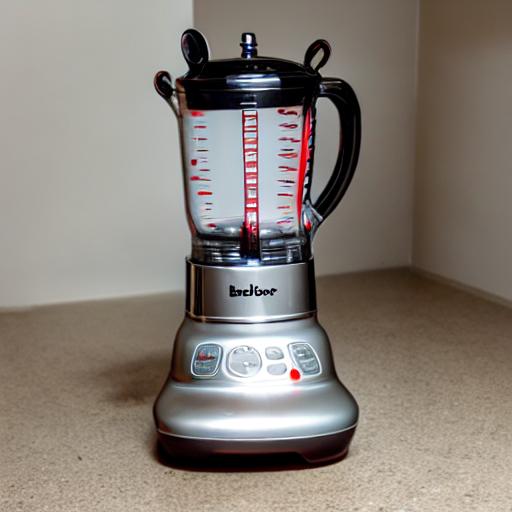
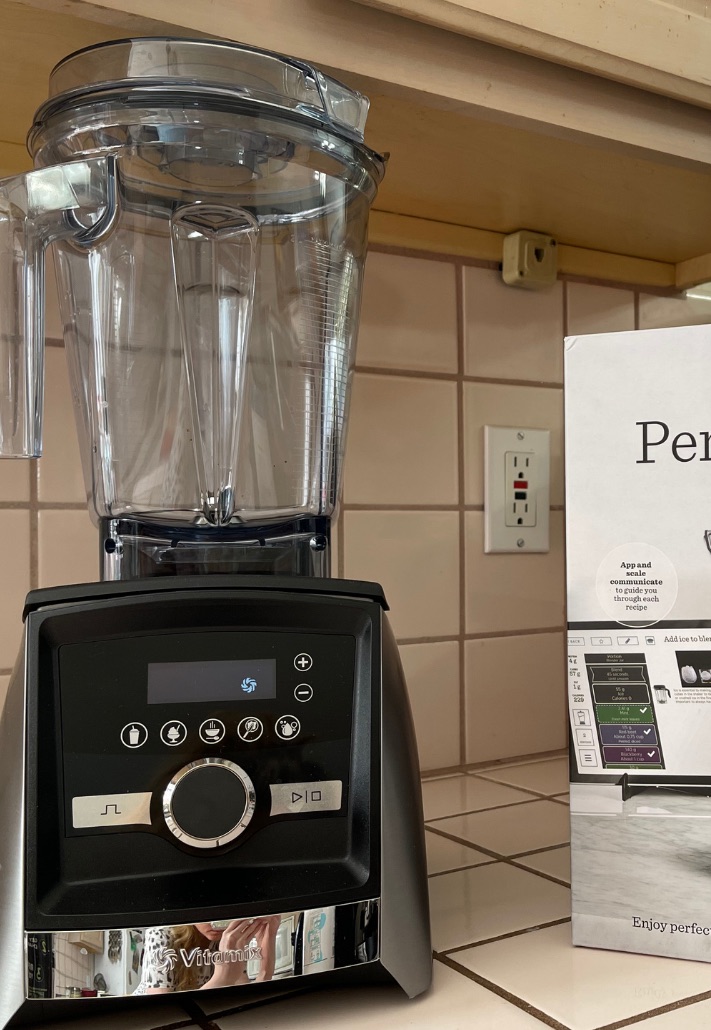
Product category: items_blender
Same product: no